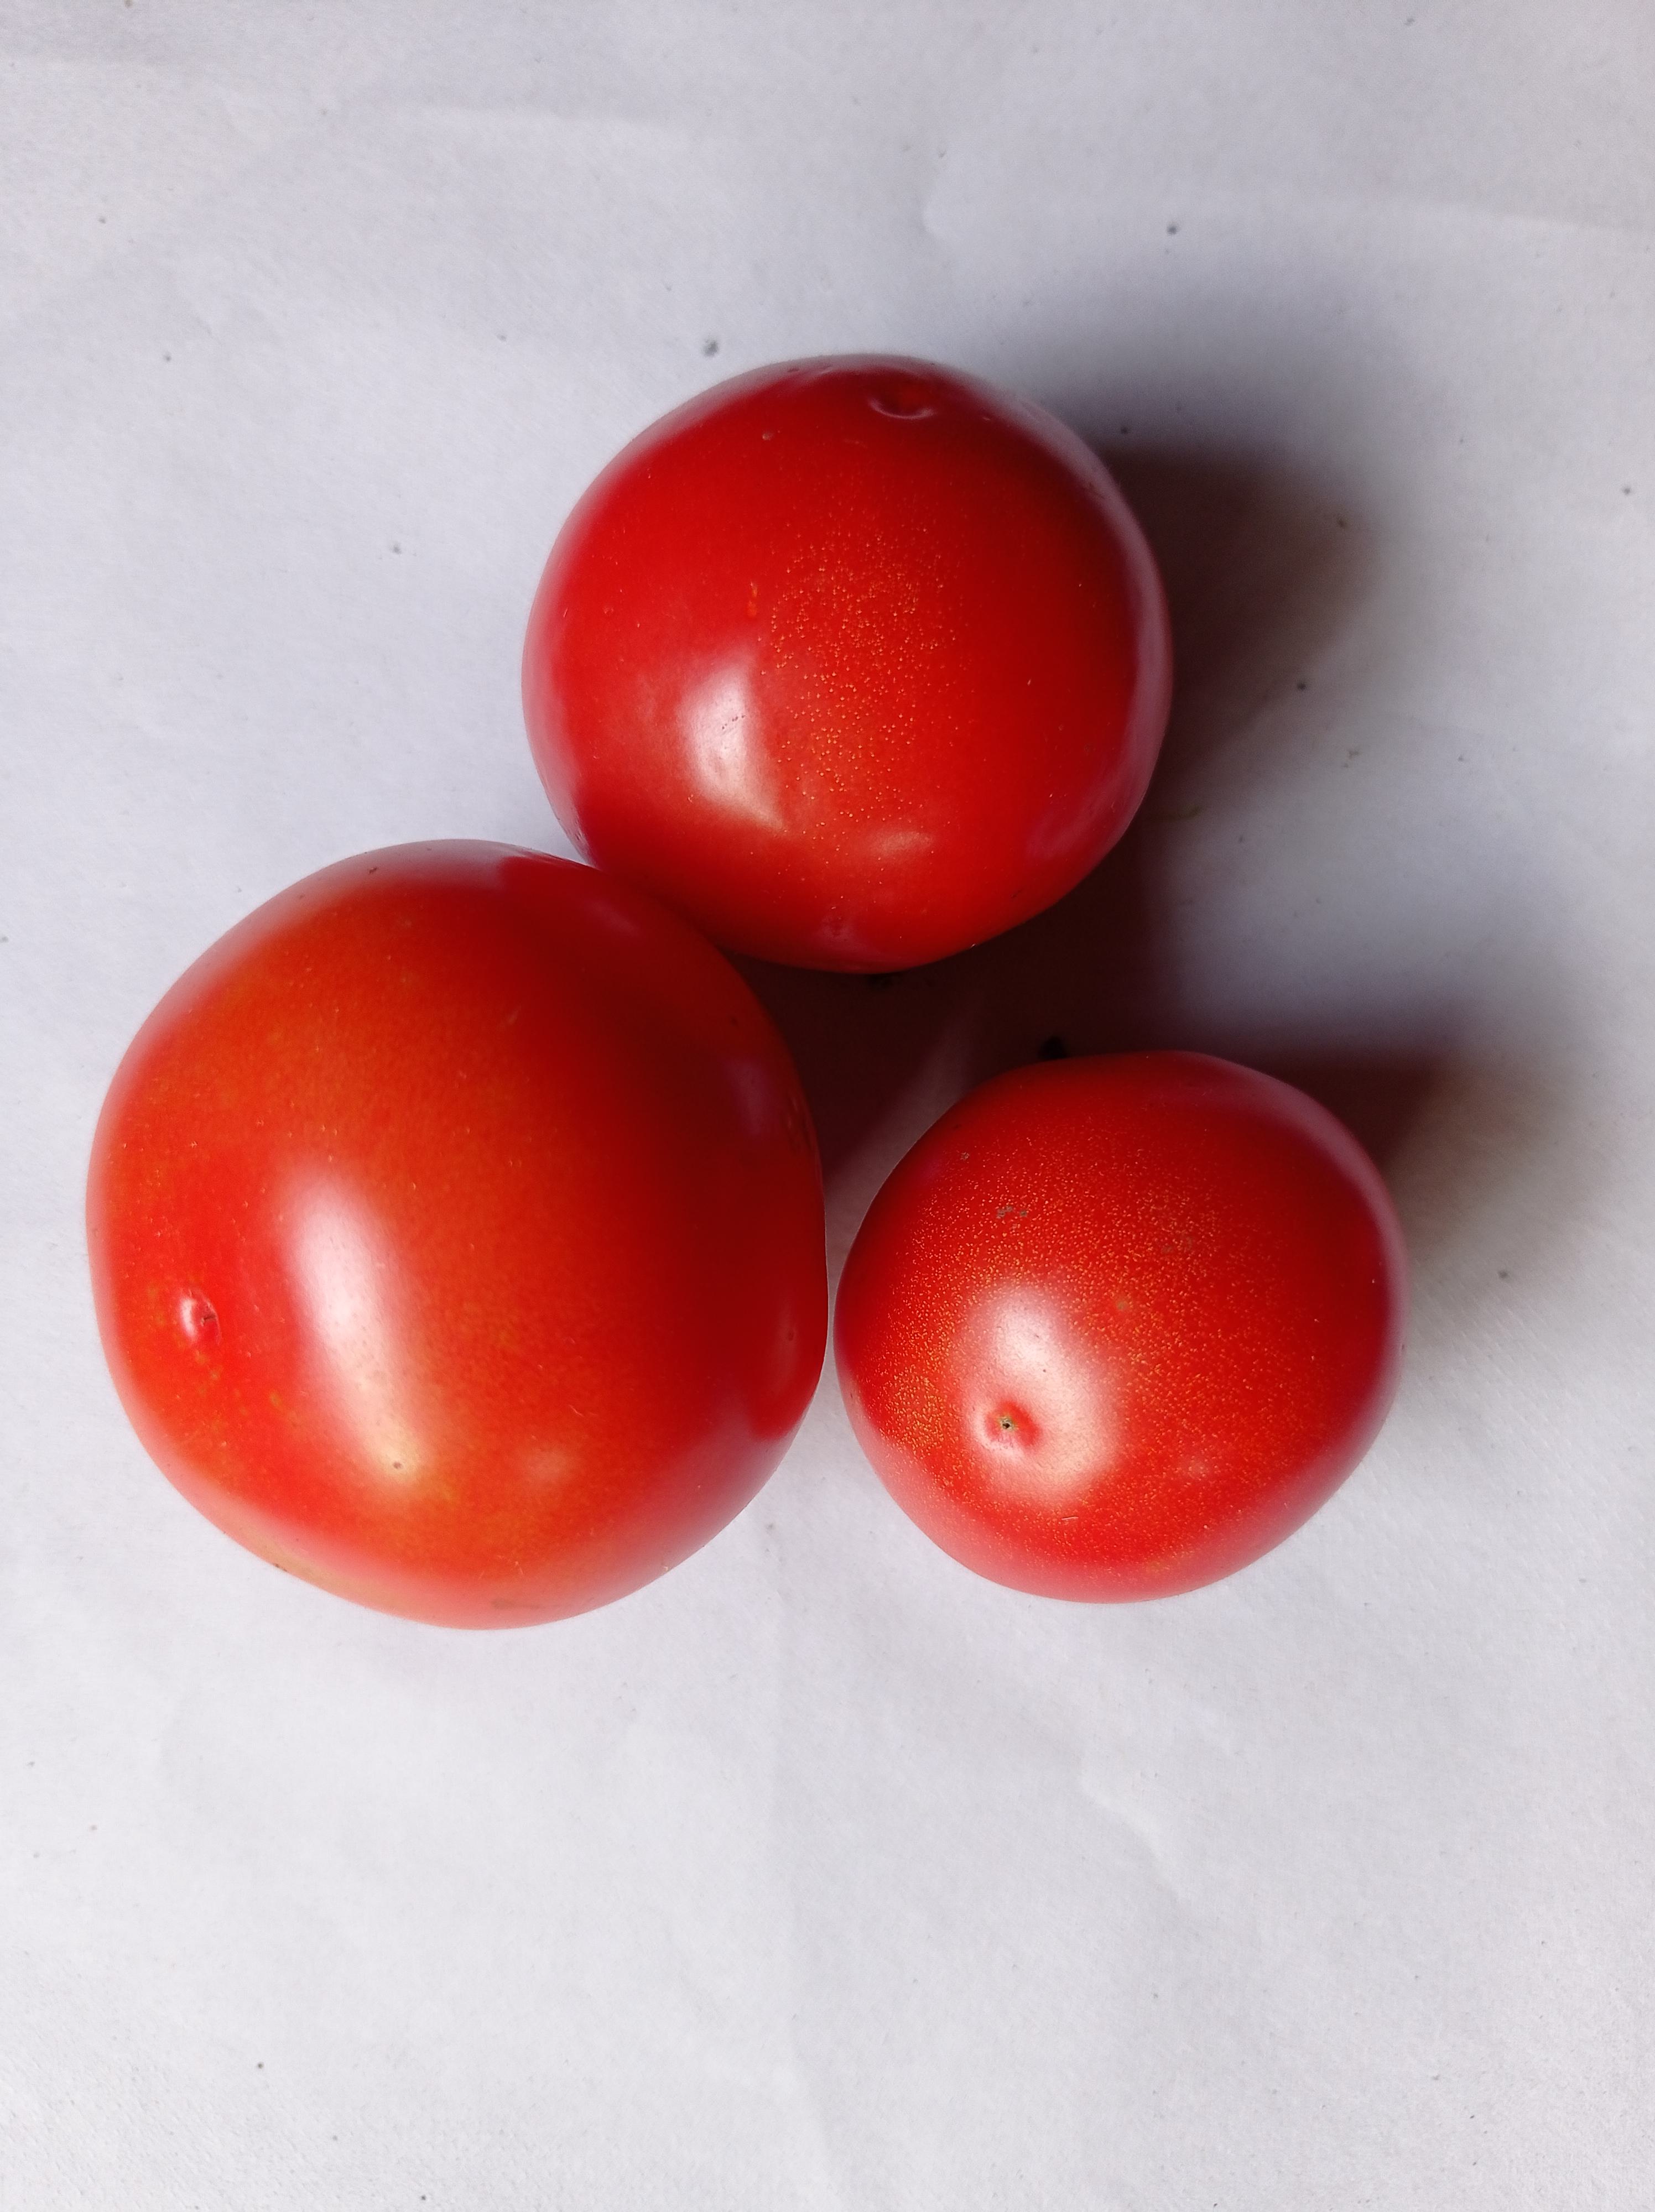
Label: Fresh